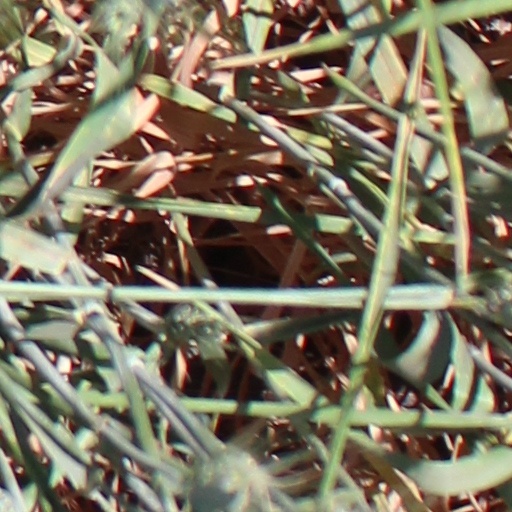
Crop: wheat